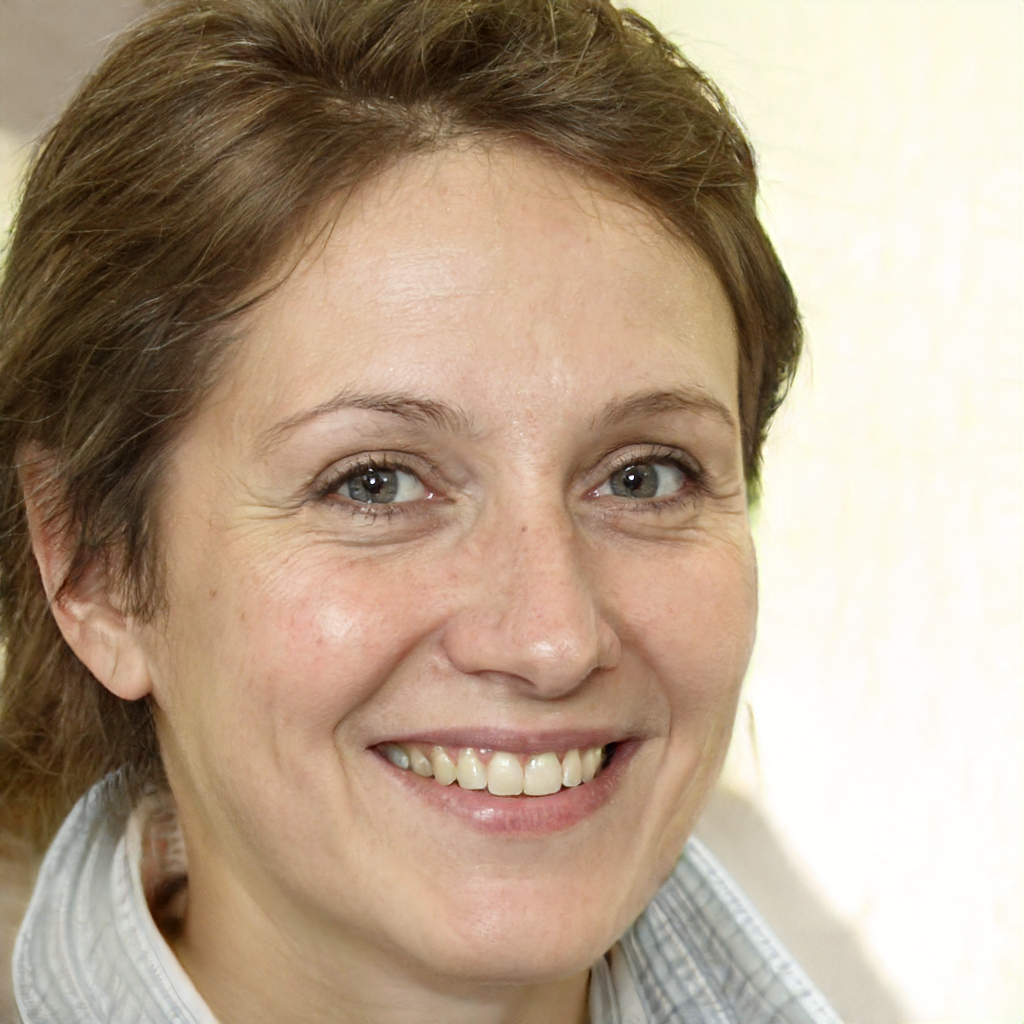
Gender: Female